Here I Am (Kelly Rowland album)

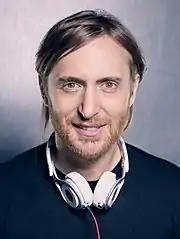
The David Guetta-produced single "Commander" helped Rowland to sign a new record deal.

Sessions took place in Los Angeles, New York City and Miami with Rowland specifically wanting a wide range of songs to choose from.